Arbëreshë people

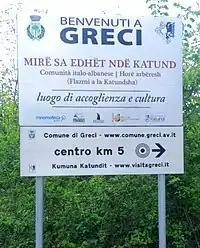
A multingual billboard near Greci, Campania

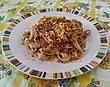
Tumacë me tulë, Arbëreshë dish from Barile (Potenza, Basilicata)

The Arbëresh language retains many archaisms of medieval Albanian from pre-Ottoman Albania in the 15th century. It also retains some Greek language elements, including vocabulary and pronunciation. It has also preserved some conservative features that were lost in mainstream Albanian Tosk. For example, it has preserved certain syllable-initial consonant clusters which have been simplified in Standard Albanian (cf. Arbërisht "gluhë" ('language/tongue'), vs. Standard Albanian "gjuhë" ). It sounds more archaic than Standard Albanian, but is close enough that it is written using the same Albanian alphabet as Standard Albanian. A Shqiptar (Albanian) listening to or reading Arbërisht is similar to a modern English speaker listening to or reading Shakespearean English. The Arbëresh language is of particular interest to students of the modern Albanian language as it represents the sounds, grammar, and vocabulary of pre-Ottoman Albania.